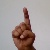
The image shows a hand gesture representing the letter 'D' in Indian Sign Language.